John Ringling

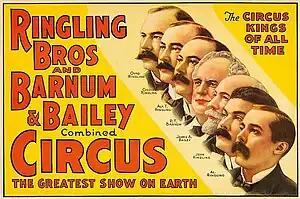
Ringling Brothers with Barnum & Bailey. John is pictured second from bottom.

John was born in McGregor, Iowa, the fifth son in a family of seven sons and a daughter born to a French mother, Marie Salomé Juliar, and German father, August Ringling (a farmer and harness maker). The original family name was "Ruengeling". Five of those sons worked together to build a circus empire.